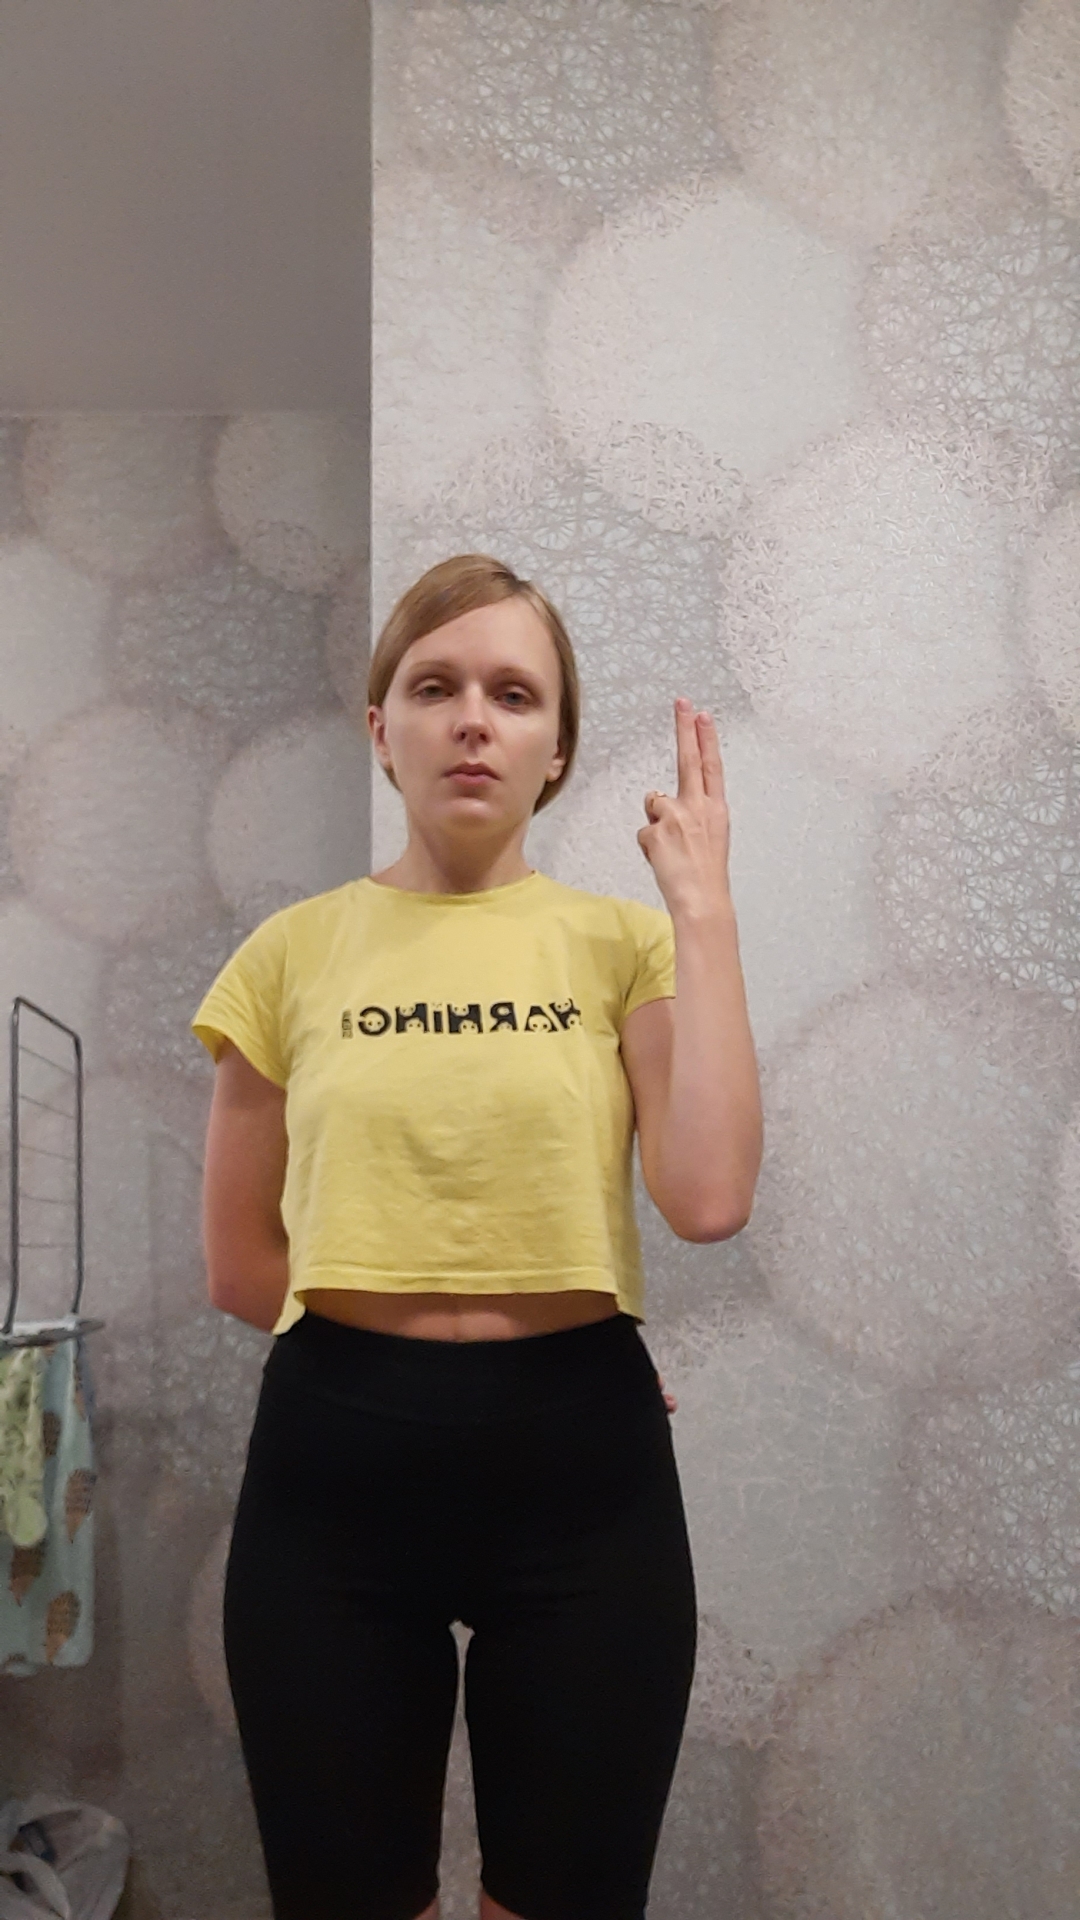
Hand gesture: two_up_inverted